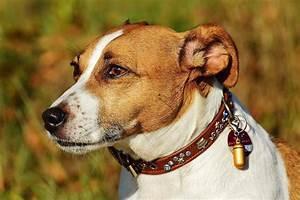
dog